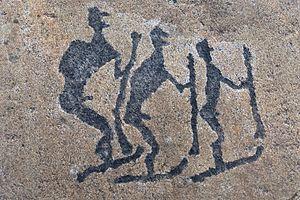
Les pétroglyphes de Belomorsk, ou pétroglyphes de l'Uikujoki, sont des gravures rupestres situées à proximité de Belomorsk, en république de Carélie, en Russie d'Europe.